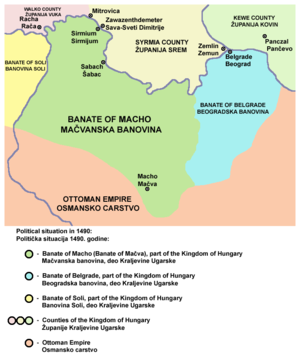
La Mačva est une région géographique de Serbie. Elle est principalement située au nord-ouest de la Serbie centrale, dans une plaine fertile qui s'étend entre la Save et la Drina. La ville principale de cette région est Šabac. L'actuel district de Mačva, une subdivision administrative de la Serbie, doit son nom à cette région mais en fait la région de Mačva n'occupe que la partie septentrionale du district. La partie la plus au nord de la Mačva est située dans la province autonome de Voïvodine, dans le district de Syrmie.
Le Banat de Macsó est un ancien banat serbe du royaume de Hongrie au XIIIᵉ siècle. Il est divisé lors de la conquête ottomane entre le Sandjak de Smederevo et celui de Zvornik. Lors de la chute de l'empire ottoman, il devient territoire de la principauté de Serbie.